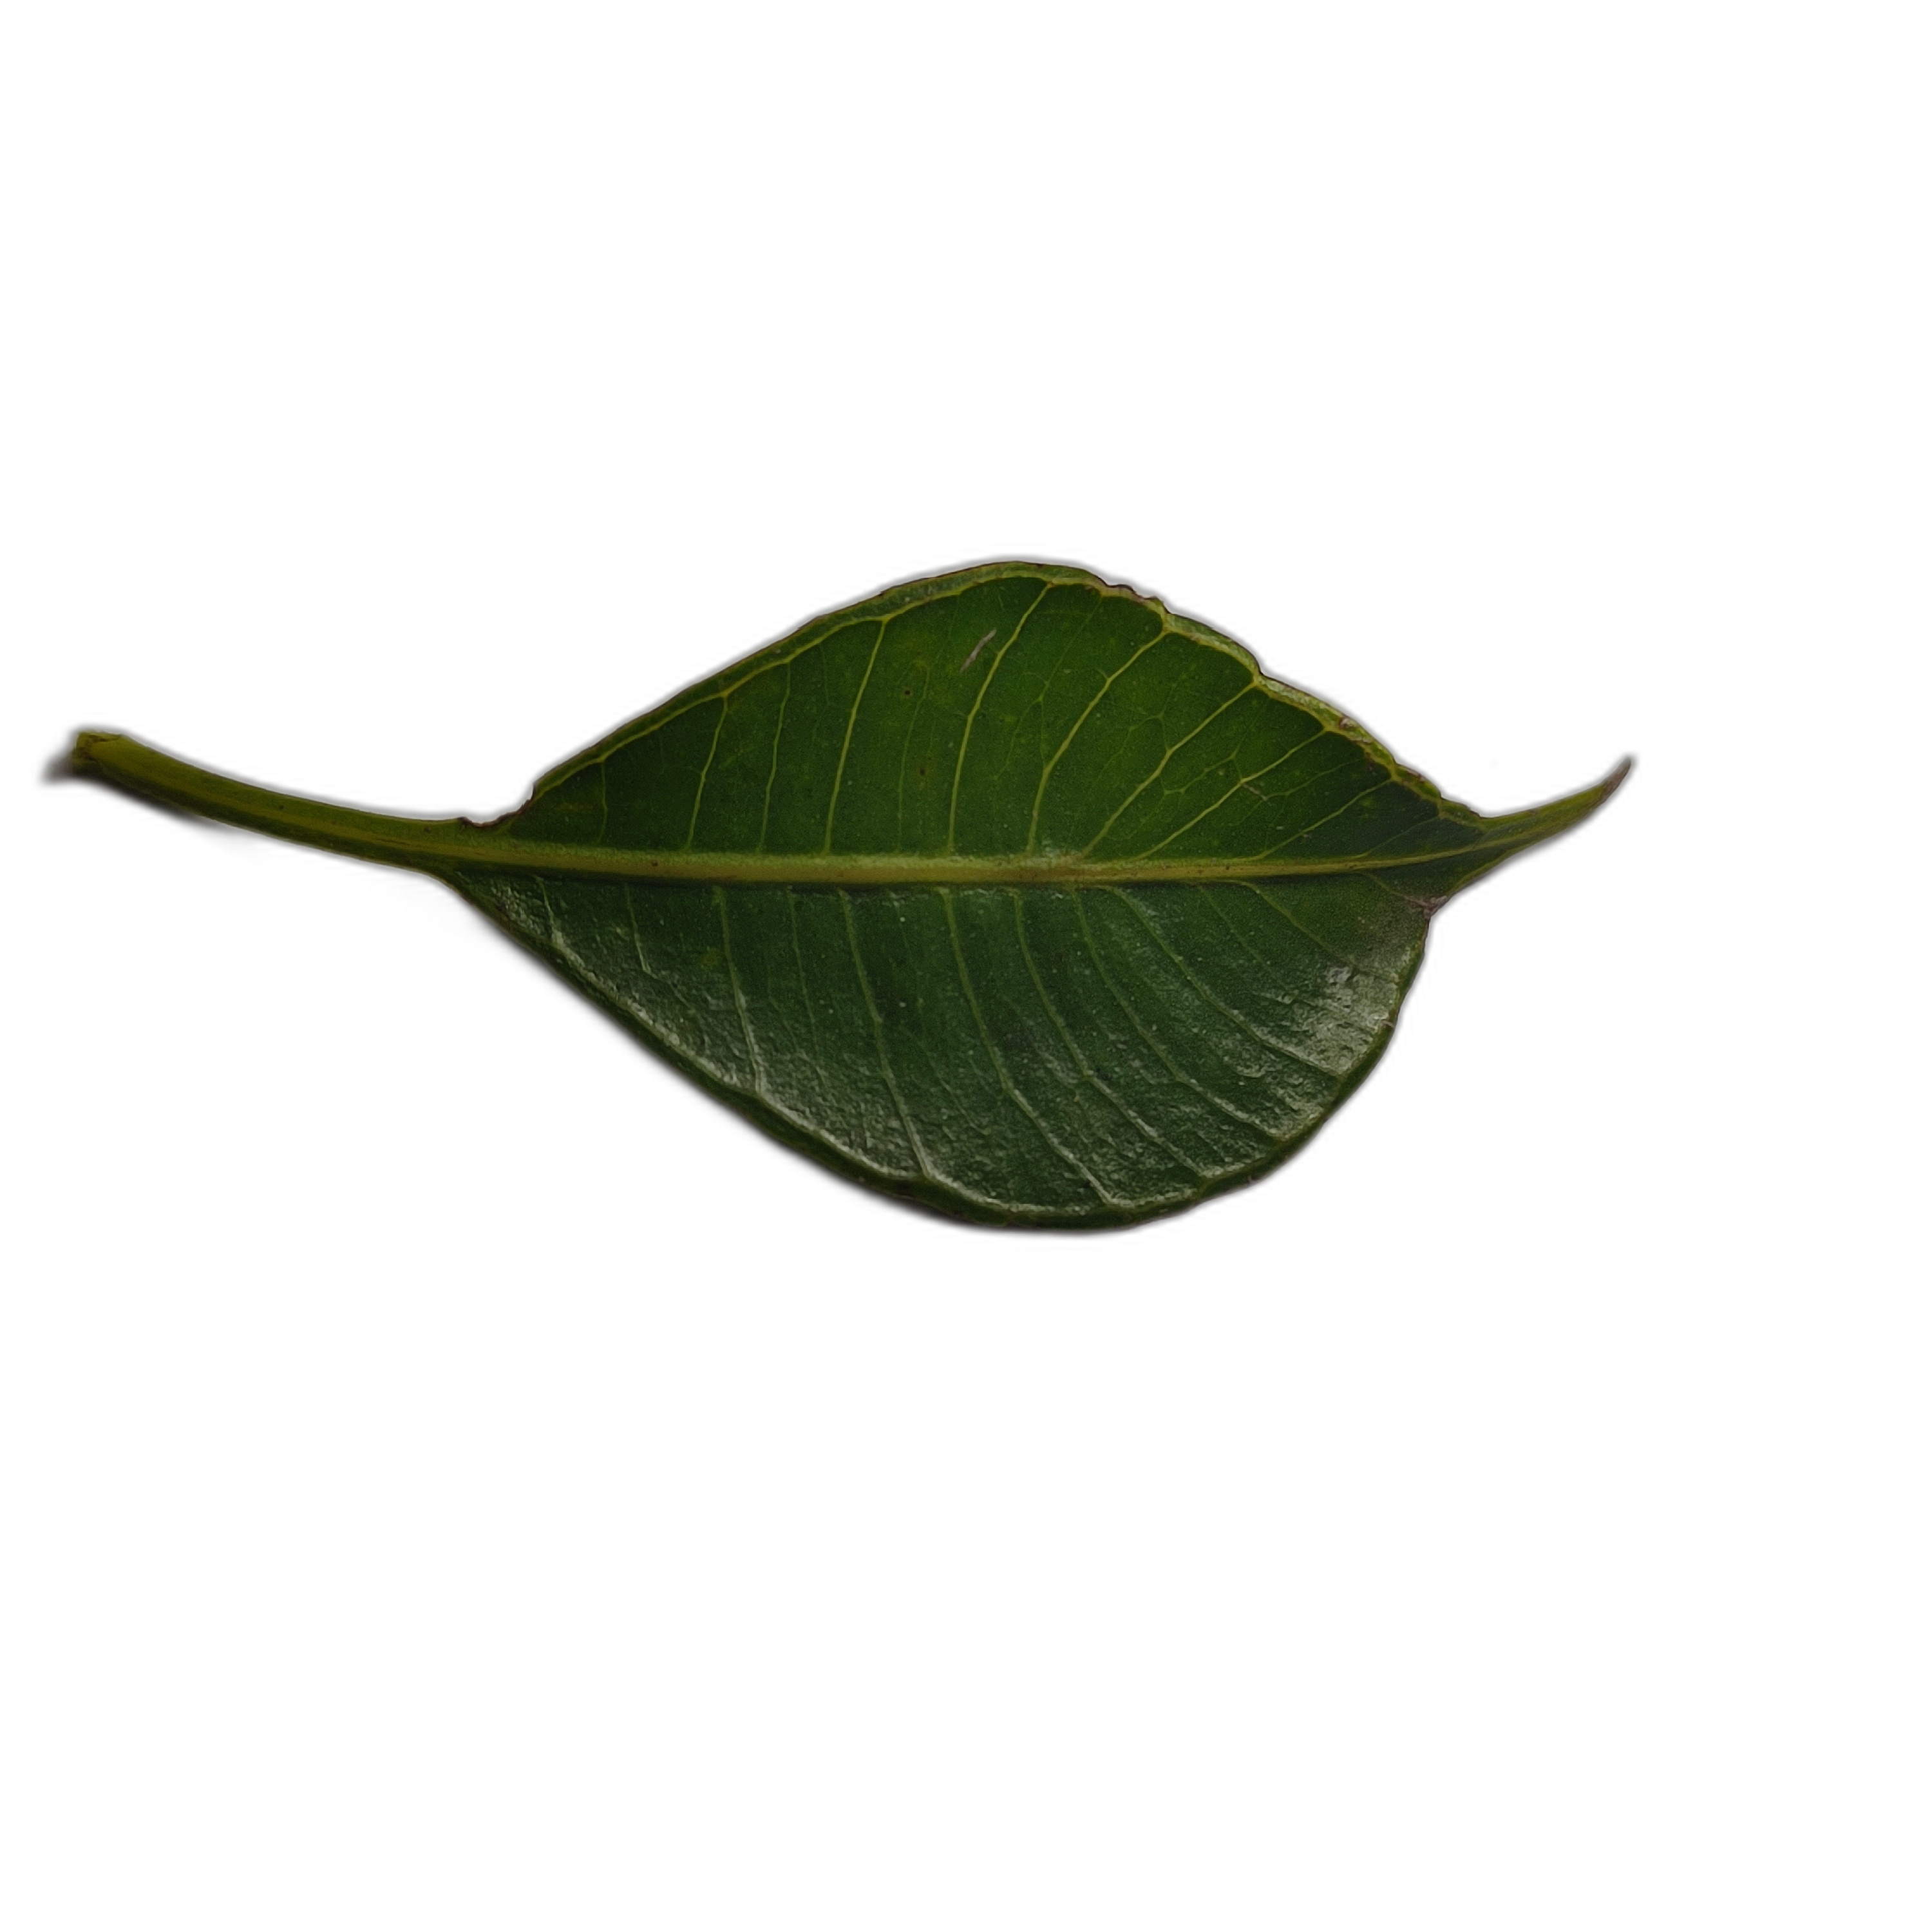
Label: healthy